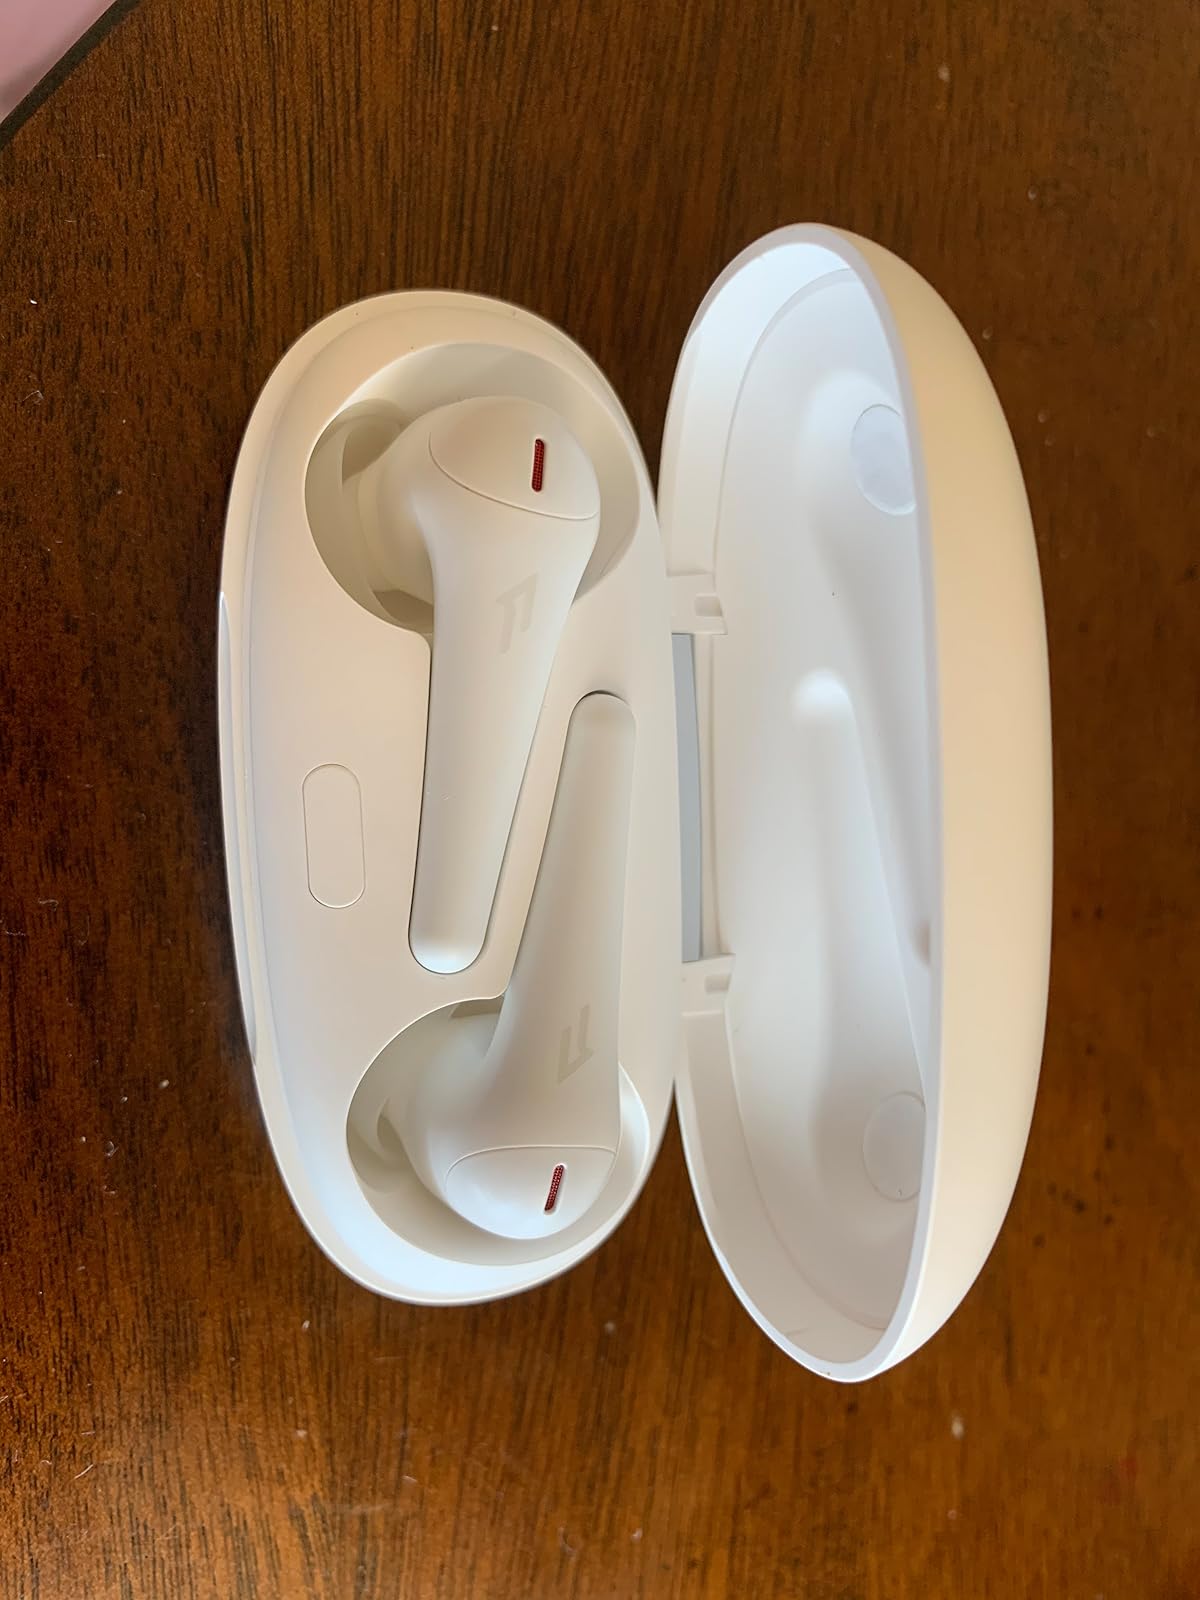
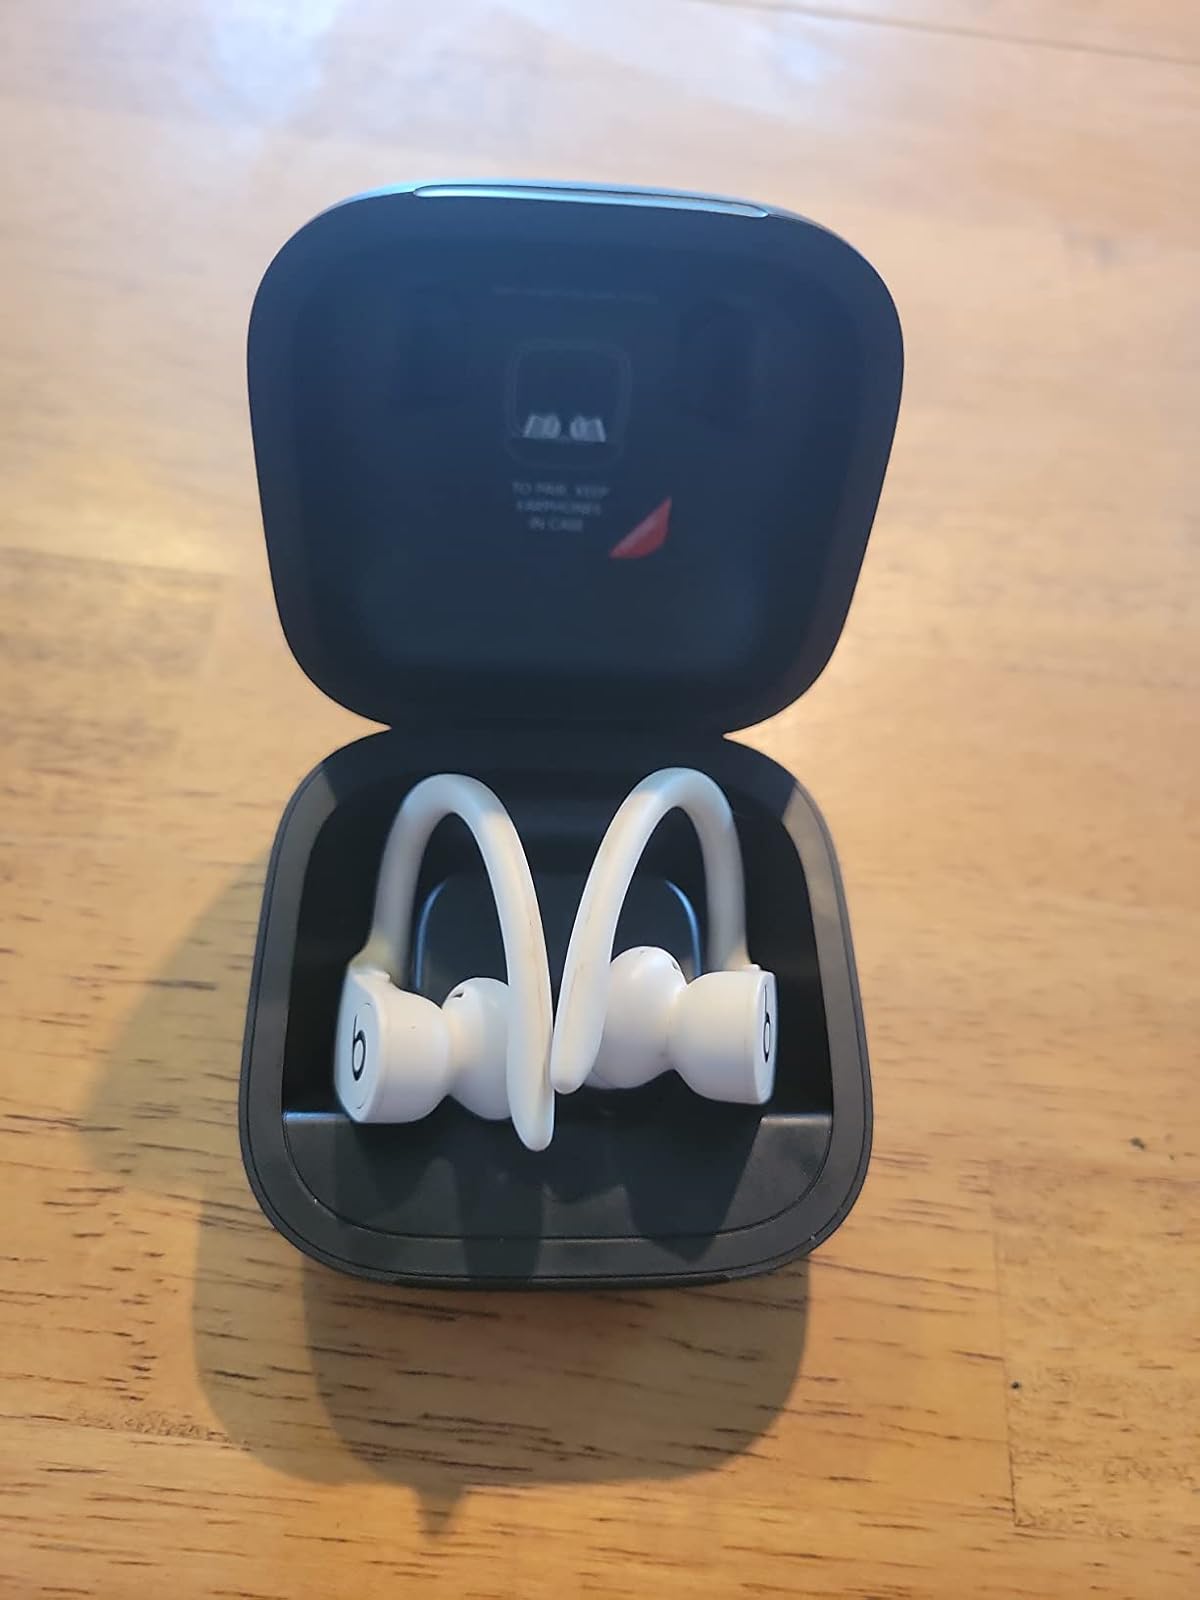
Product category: earbuds
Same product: no